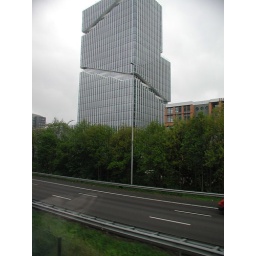
building in amsterdam on the train home